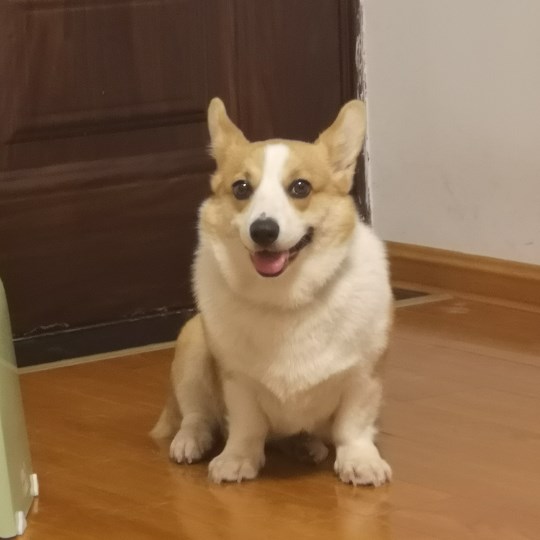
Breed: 2909-n000116-Cardigan